Zoosafari Fasanolandia

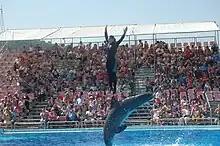
Dolphin show

As well as animals, the park has several rides: a log flume, roller coasters, ghost trains, and dodgem cars. One of the roller coasters, named Eurofighter, has a 97 degree drop.